Para Hills, South Australia

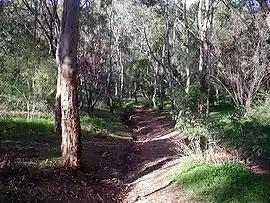
A gully next to Para Hills primary school

Para Hills is a residential suburb of Adelaide, South Australia. There is a light aircraft airport close to its boundary, and numerous sporting facilities, abundant parks and schools and two medium-sized shopping centres. Most of the suburb is in the City of Salisbury while some is in the City of Tea Tree Gully.